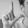
ASL letter: L